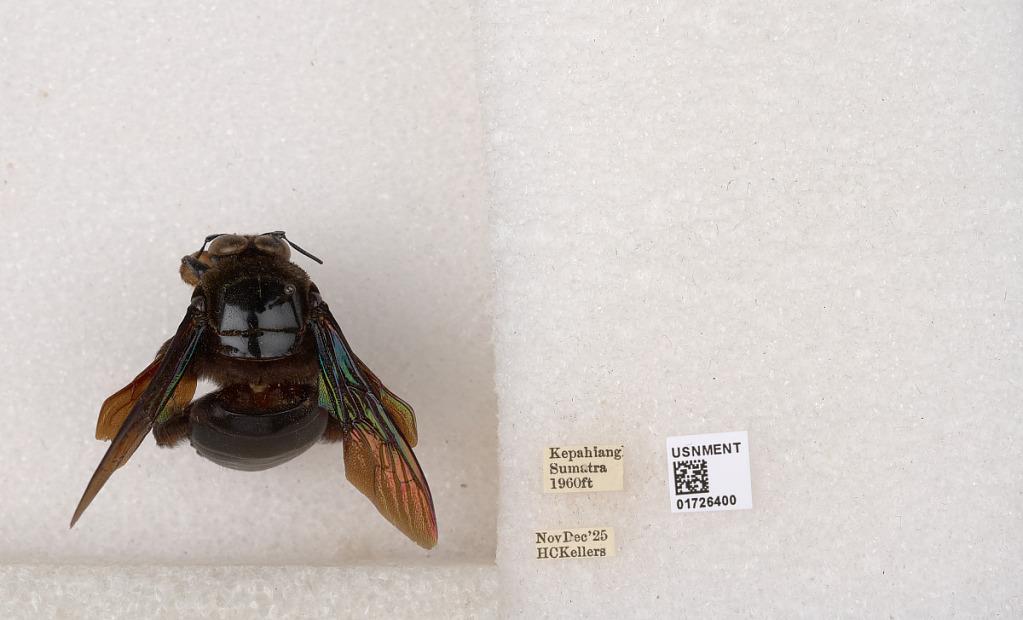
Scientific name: Xylocopa (Mesotrichia) latipes (Drury)
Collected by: H. Kellers
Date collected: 1925-11-1
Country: Indonesia
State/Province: Bengkulu
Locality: Kepahiang, Sumatra